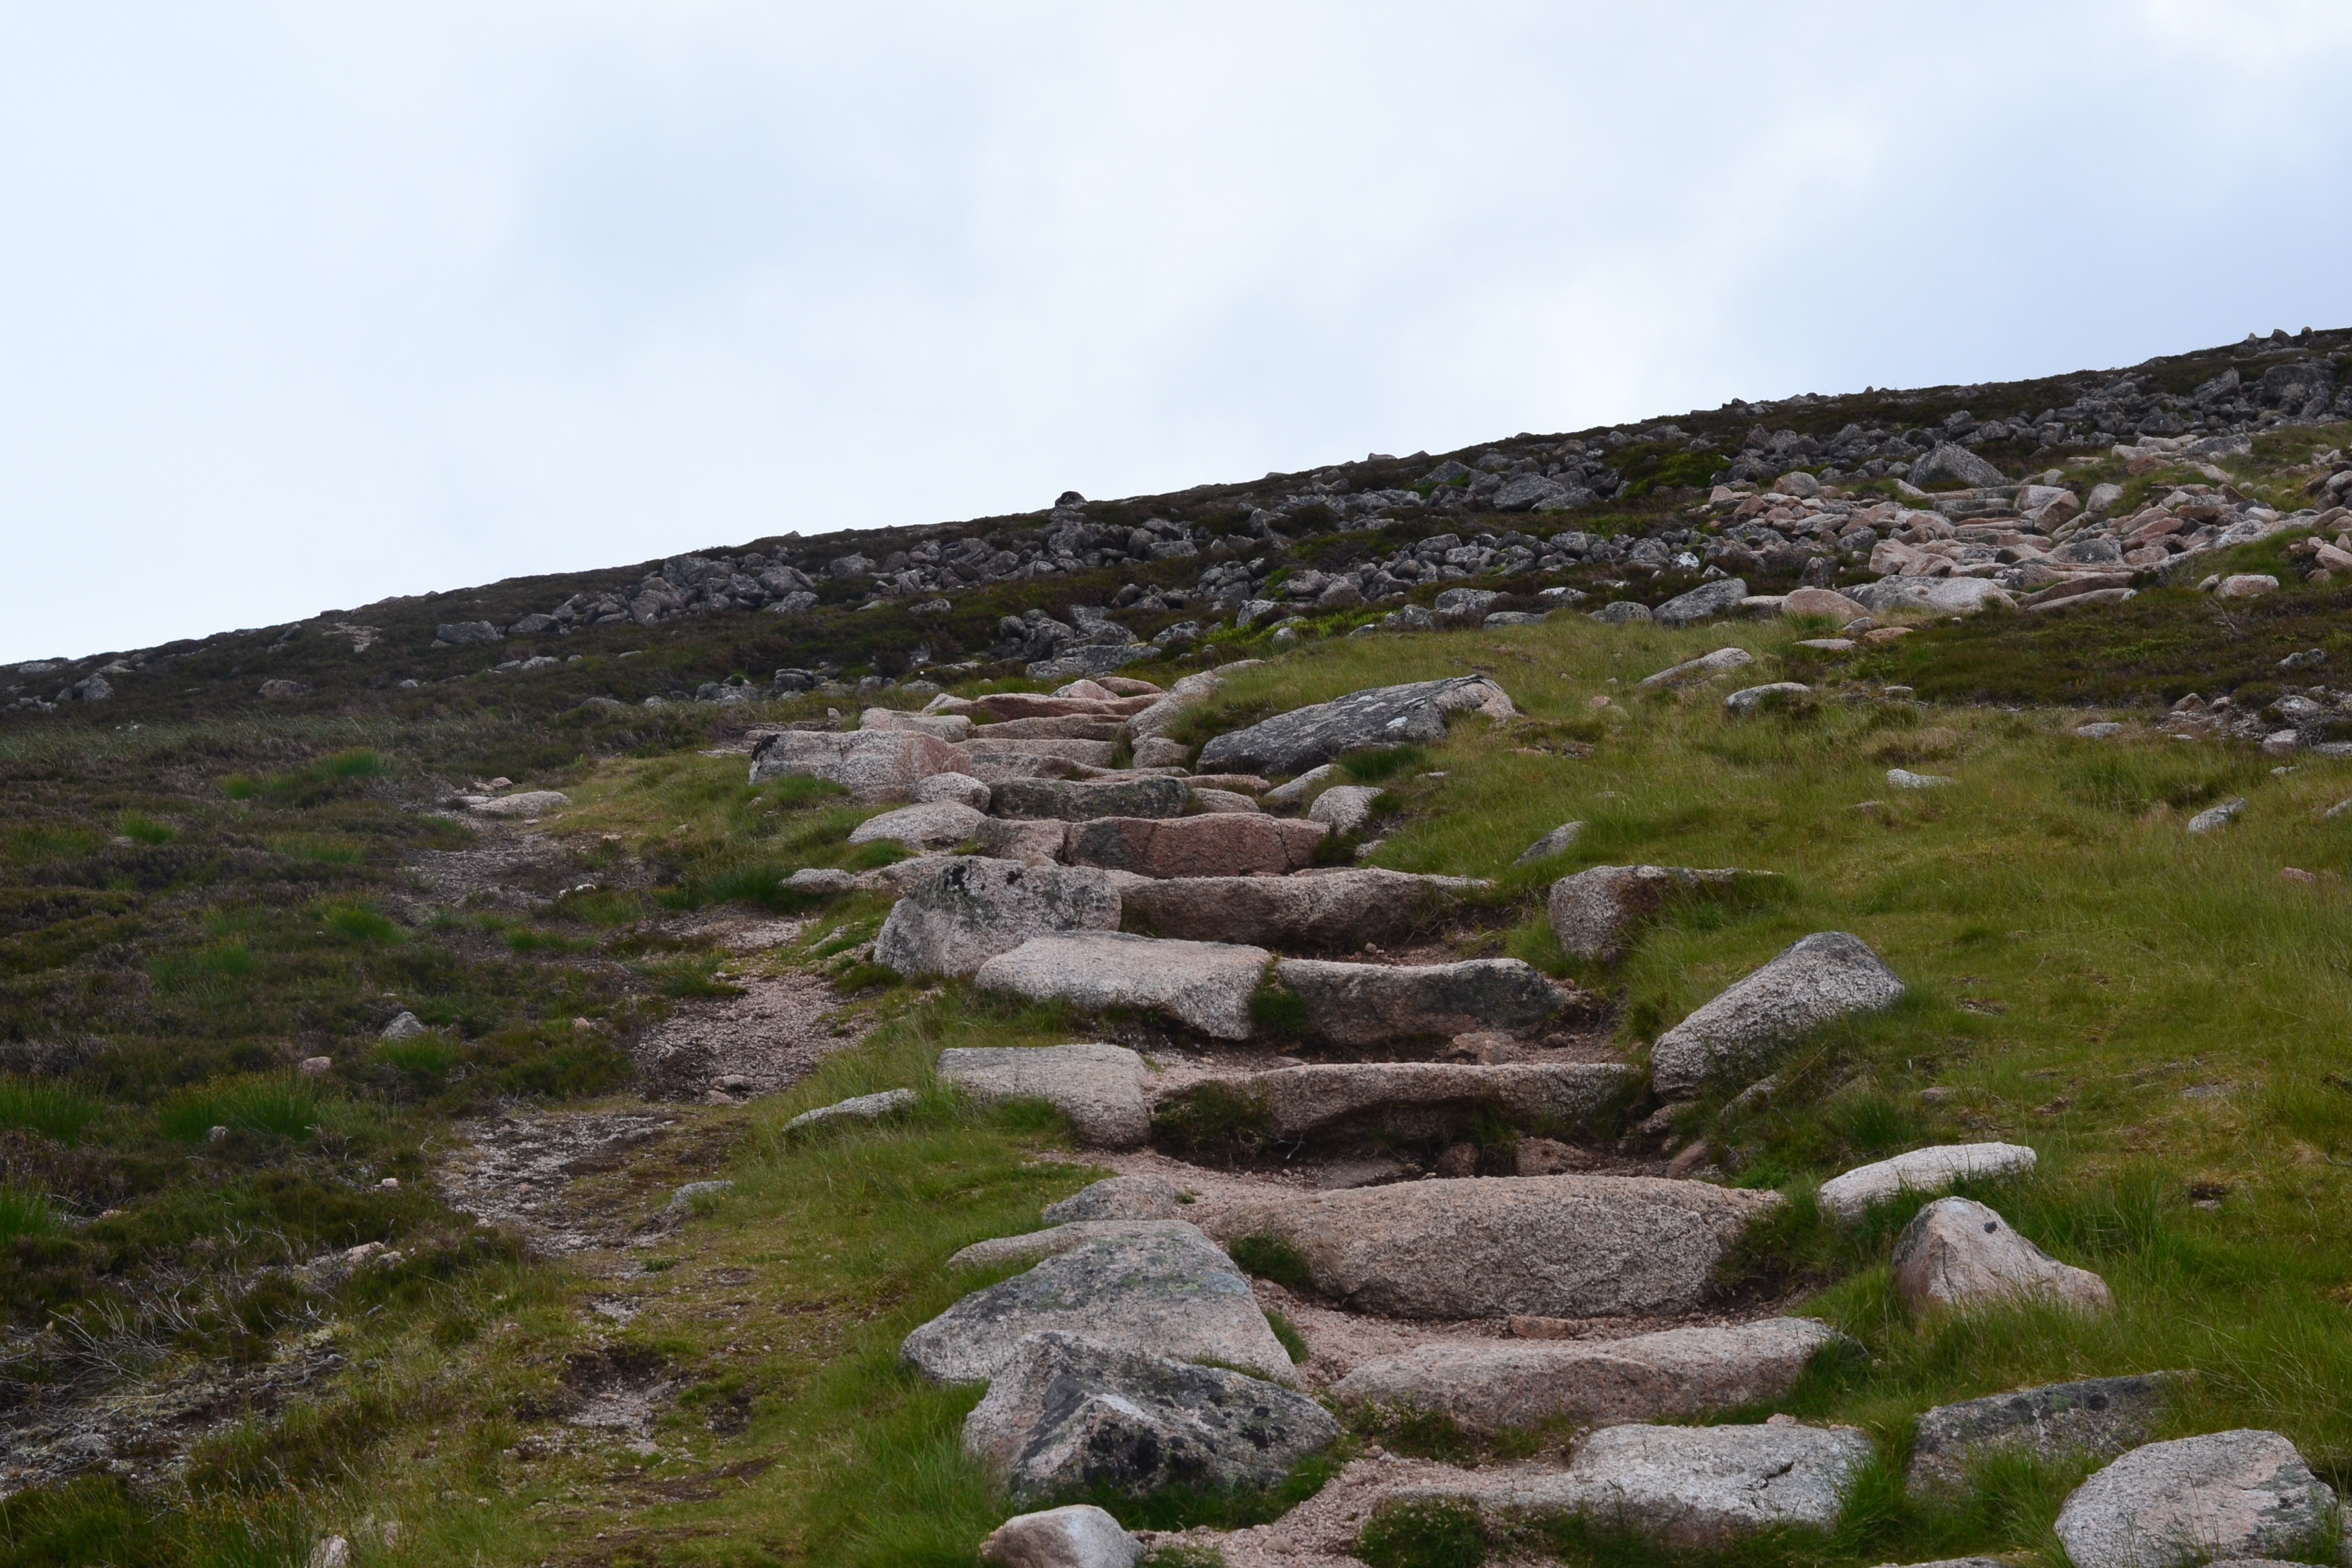
coast, rock, wilderness, walking, mountain, sky, hiking, trail, hill, cliff, green, blue, terrain, ridge, stones, clouds, geology, ruins, badlands, plateau, scotland, fell, away, mountainous landforms